Question: Please indicate a possible affordance area of bicycle that can be used for holding with hands
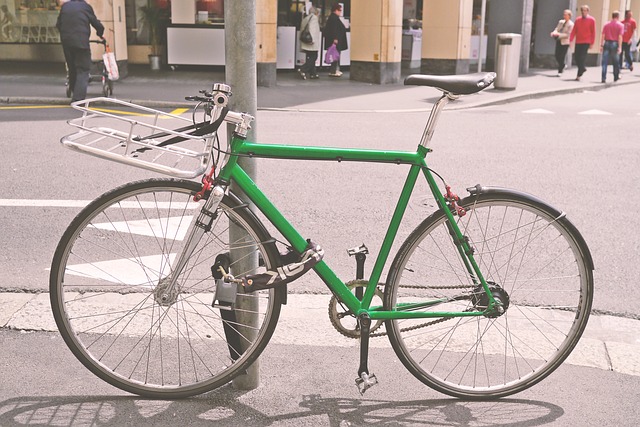
Answer: [120.5, 76.5, 245.5, 161.5]